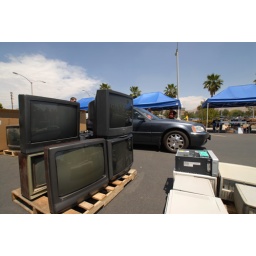
E-waste, plant sale and farmers market and mascot with globe. Photos by Carlos Puma